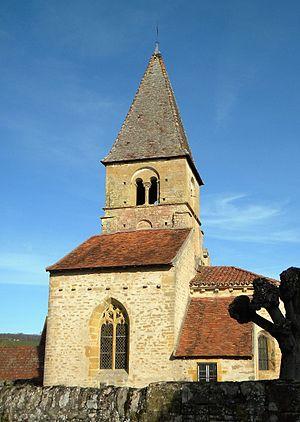
Eglise de Changy (Saône-et-Loire)
Changy est une commune française située dans le département de Saône-et-Loire en région Bourgogne-Franche-Comté.
Cet article recense une partie des monuments historiques de Saône-et-Loire, en France.